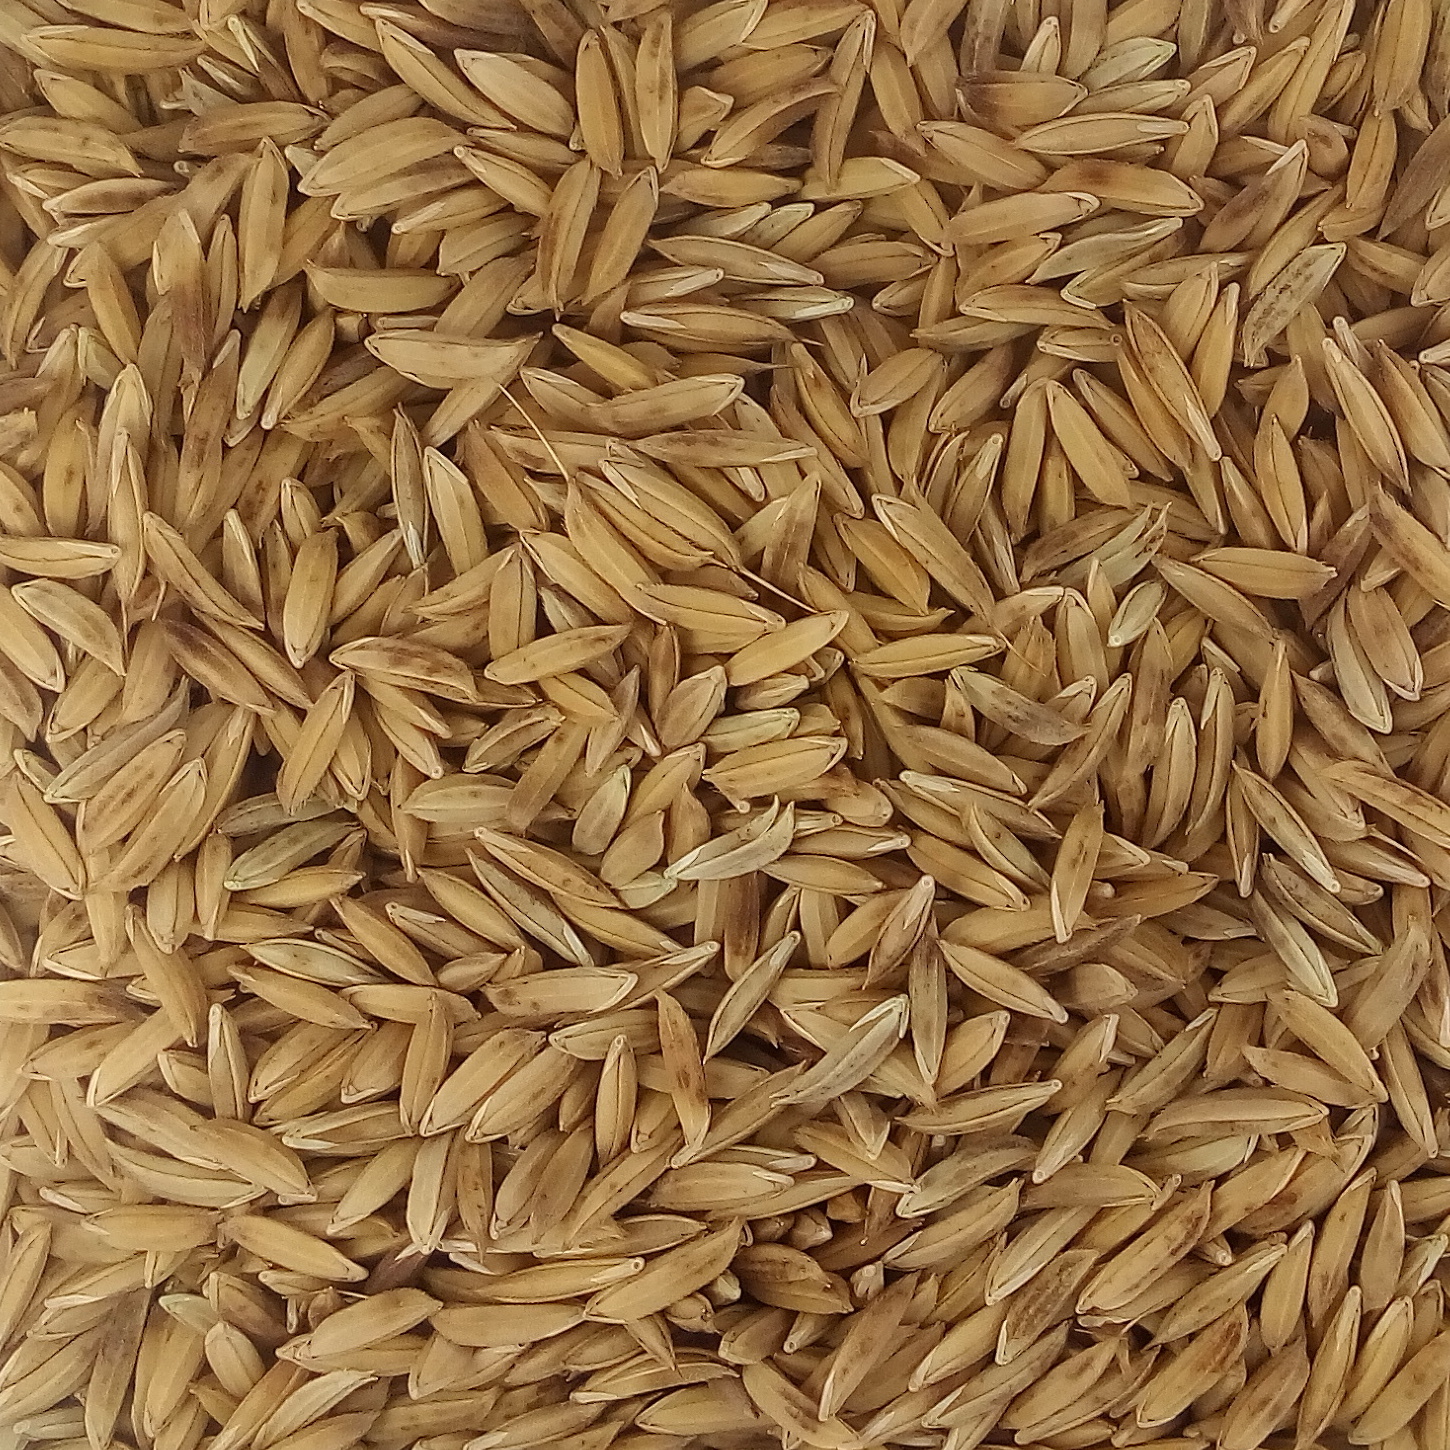
Rice seed variety: BAS_370